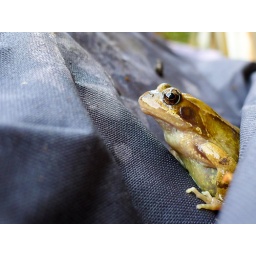
I was just covering up a garden table for winter storage and spotted this little fella in hiding